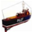
Label: ship